Robert van Audenaerde

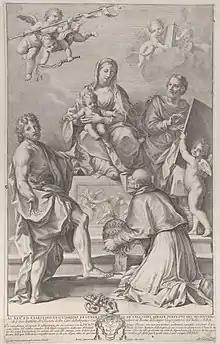
"Madonna and Child", 1694

He was born at Ghent, and was first a scholar of Francis van Mierhop, but he afterwards studied under Hans van Cleef. When he was twenty-two years of age he went to Rome, where he became a disciple of Carlo Maratti. Under this master he became a good painter of historical subjects. He amused himself with the point in his leisure moments, and some of his plates were shown to Carlo Maratti, who recommended him to devote himself entirely to the art of engraving. He, however, painted several pictures for the churches of his native city, to which he returned after an absence, it is said, of thirty-seven years. He died at Ghent in 1748. His best work is the altar-piece of the high altar in the church of the Carthusians at Ghent, representing 'St. Peter appearing to a group of Monks of that order'. In the church of St. James is a picture by him of 'St. Catharine refusing to worship the False Gods'. Several other works by this master are in the churches and convents of his native city, all of which are painted in the style of Maratti.